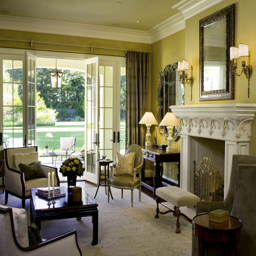
example of a large classic living room design with yellow walls and a standard fireplace